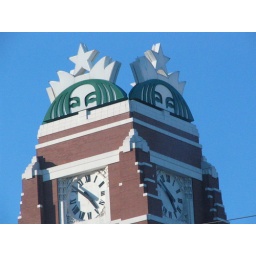
Top of the clock tower at Starbucks in Seattle.